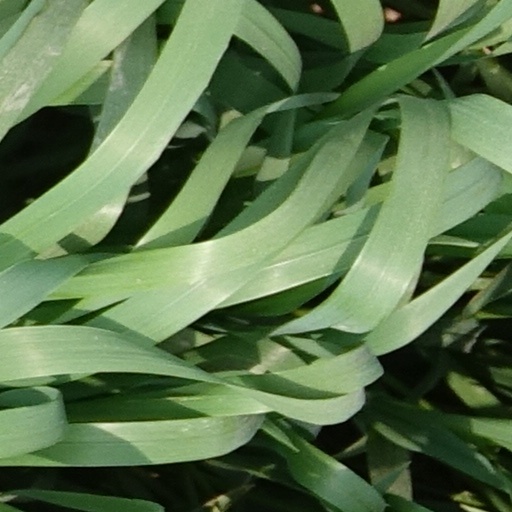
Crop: wheat